Meringue

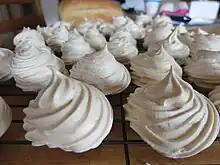
Home-made meringues

The "Oxford English Dictionary" states that the French word is of unknown origin. The name "meringue" for this confection first appeared in print in François Massialot's cookbook of 1692. The word "meringue" first appeared in English in 1706 in a translation of Massialot's book. The first documented recipes recognizable as meringues are found in two considerably earlier 17th-century English manuscript books of recipes which give instructions for confections called "white biskit bread" in the book of recipes written in 1604 by Elinor Fettiplace of Gloucestershire and called "pets" in the manuscript of collected recipes written by Lady Rachel Fane (1612/13 – 1680) of Knole, Kent. Slowly baked meringues are still referred to as "pets" in the Loire region of France due to their light and fluffy texture.